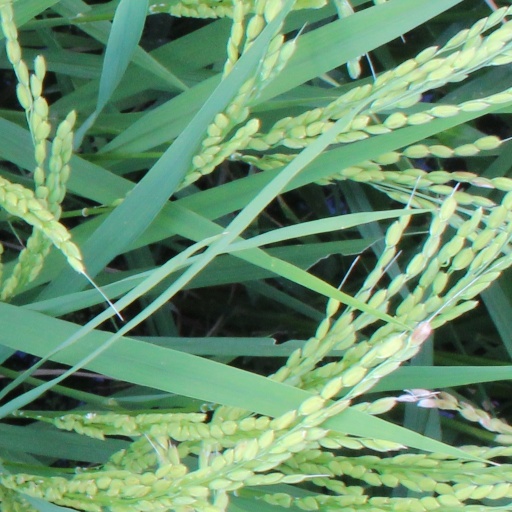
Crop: rice